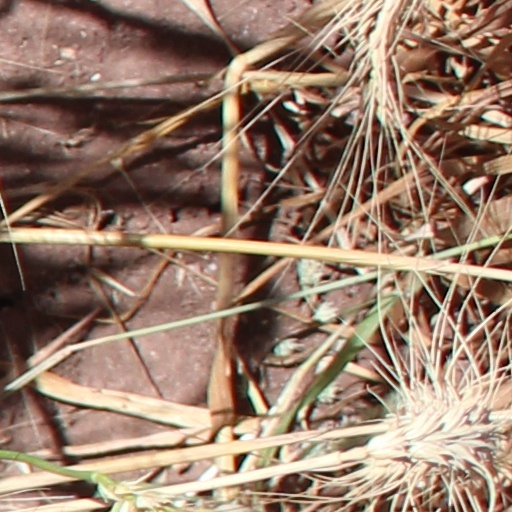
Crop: wheat